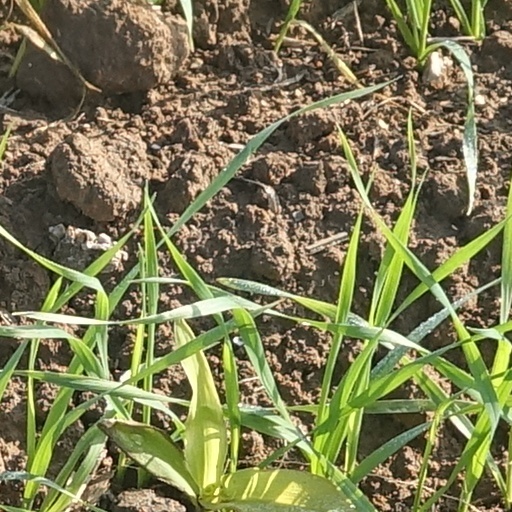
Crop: wheat